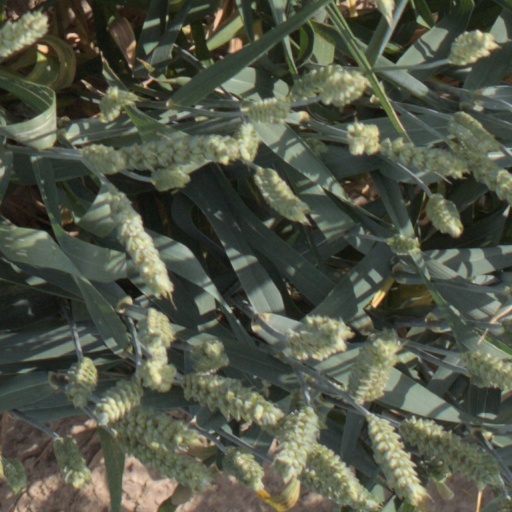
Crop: wheat